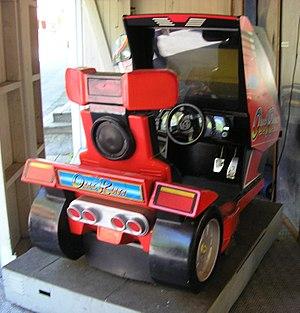
L'âge d'or des jeux d'arcade est une ère pendant laquelle la popularité et les innovations des jeux vidéo d'arcade furent à leur apogée. Certains placent le début de cette période vers la fin de 1979 ou 1980 alors que les premiers jeux vidéo d'arcade en couleur apparurent et que les bornes d'arcade ont commencé à devenir courantes, et la fin au milieu des années 1980. D'autres définitions plus généreuses placent son commencement en 1978 avec la sortie de Space Invaders jusqu'au milieu des années 1990 avec le développement de matériel de jeu personnel devenant plus puissant que les matériels de bornes d'arcades typique.
Un jeu vidéo de course est un genre de jeu vidéo dont le gameplay est basé sur le contrôle d'un véhicule, le plus souvent motorisé. Le but est généralement de progresser le plus rapidement possible d'un point à un point autre pour gagner sur les autres ou sur le temps. Ce type de jeu met en exergue la notion de compétition et tire son intérêt des sensations de vitesse et de pilotage qu'il procure. Très populaire, le genre s'inspire souvent des sports mécaniques et notamment de la course automobile.